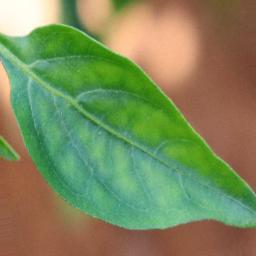
Label: healthy